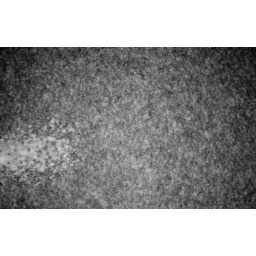
A sheet of white paper in a window.